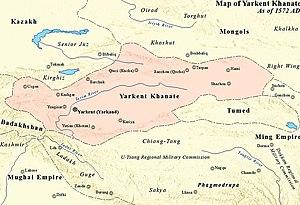
Le Khanat de Yarkand était un khanat de la famille gengiskhanide des Djaghataïdes, des Turcs Ouïghours, dont la capitale est Yarkand. Ils furent vaincus 200 ans après la création du khanat par les conquêtes des Dzoungars, dirigés par Tsewang Rabtan en 1713, après la conquête de l'Altishahr par les Dzoungars.